St Luke's Church, Brislington

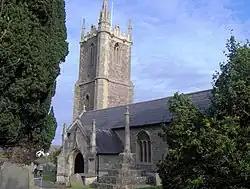

The Parish Church of St Luke The Evangelist Church Parade, Brislington area of Bristol, England.